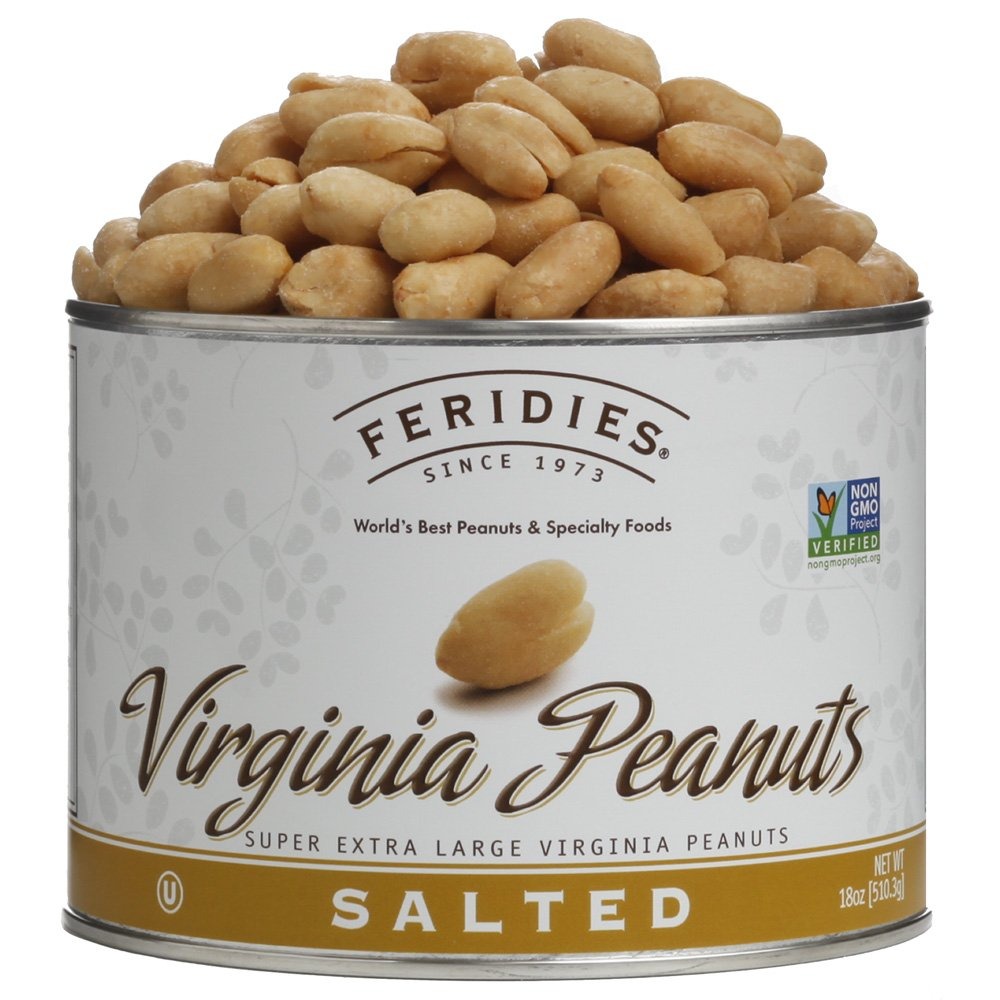
Item Name: FERIDIES 4 Pack 18oz Salted Natural Virginia Peanuts, Extra-Large, Cooked in Pure Peanut Oil, All Natural, Gluten Free, Ou Kosher, Non-Gmo
Bullet Point 1: CRUNCHY SNACKS - Experience the unique crunchiness of our salted peanuts, a perfect companion for all your snack cravings. These Virginia peanuts salted lightly, stand out with their distinct size and satisfying crunch, making them an ideal choice for parties, road trips, or just a quick snack.
Bullet Point 2: KOSHER & NON-GMO - These OU Kosher Certified and Non-GMO Project Verified peanuts are pantry staples you can trust. Belonging to the category of nuts & seeds, they adhere to strict dietary standards and are free from genetically modified organisms, offering a healthier snack alternative.
Bullet Point 3: FLAVORFUL NUTS - Elevate your snack time with our nut snacks, cooked in pure peanut oil for a unique flavor and crunchy texture. These salted peanuts enhance their natural flavor while preserving their crunchy texture, resulting in a snack that's both tasty and satisfyingly crunchy.
Bullet Point 4: HEALTHY CHOICE - Choose these cholesterol-free, 0 trans fats, gluten-free, sugar-free, all-natural, lactose-free, and wheat-free peanuts as your pantry staples. Our Virginia peanuts salted lightly, offer health benefits making them an excellent choice for those with dietary restrictions or anyone looking to make healthier snack choices.
Bullet Point 5: GREAT VALUE - This pack of nuts & seeds offers great value, including 4 18-ounce cans at a discounted rate. Perfect for stocking up your pantry or for sharing with friends and family, these nut snacks ensure you'll always have a delicious and healthy snack ready.
Product Description: Indulge in the delightful crunch of our salted peanuts, a super extra-large and lightly seasoned treat from Virginia. These Virginia peanuts salted to perfection, serve as a healthy snack option, making them a perfect choice for any occasion. Our peanuts are pantry staples, OU Kosher Certified and Non-GMO Project Verified, ensuring you're consuming a product of the highest quality. As part of our nuts & seeds collection, they are produced in accordance with strict kosher laws and free from genetically modified organisms. Experience the distinctive flavor of our nut snacks, specifically our Virginia peanuts, cooked in pure peanut oil. These salted peanuts not only enhance the natural taste but also preserve their nutritional value, making each bite a flavorful journey packed with health benefits. Our peanuts are pantry staples, cholesterol free, 0 trans fats, gluten free, sugar free, all natural, lactose free, and wheat free. These Virginia peanuts salted and health-conscious are an ideal snack for those with dietary restrictions. Get more for less with our discounted rate on our nuts & seeds, including 4 18 ounce cans of your favorite snack. Stock up on our delicious nut snacks, specifically our Virginia peanuts, and enjoy the perfect blend of taste and health at a lower price.
Value: 72.0
Unit: Ounce

Price: 14.95